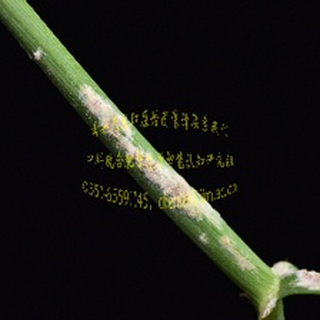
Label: wheat_mildew